Einar Hanson

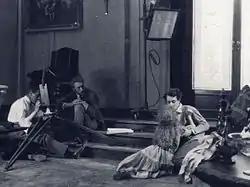
Cinematographer Julius Jaenzon, director Mauritz Stiller, Mary Johnson, and Einar Hanson during the production of "The Blizzard" (1923)

Discovered at Stockholm's Royal Dramatic Theatre by director Mauritz Stiller, handsome and sophisticated, he was in 1927 ideally positioned to take over from the late Rudolph Valentino as Hollywood's "great screen lover".